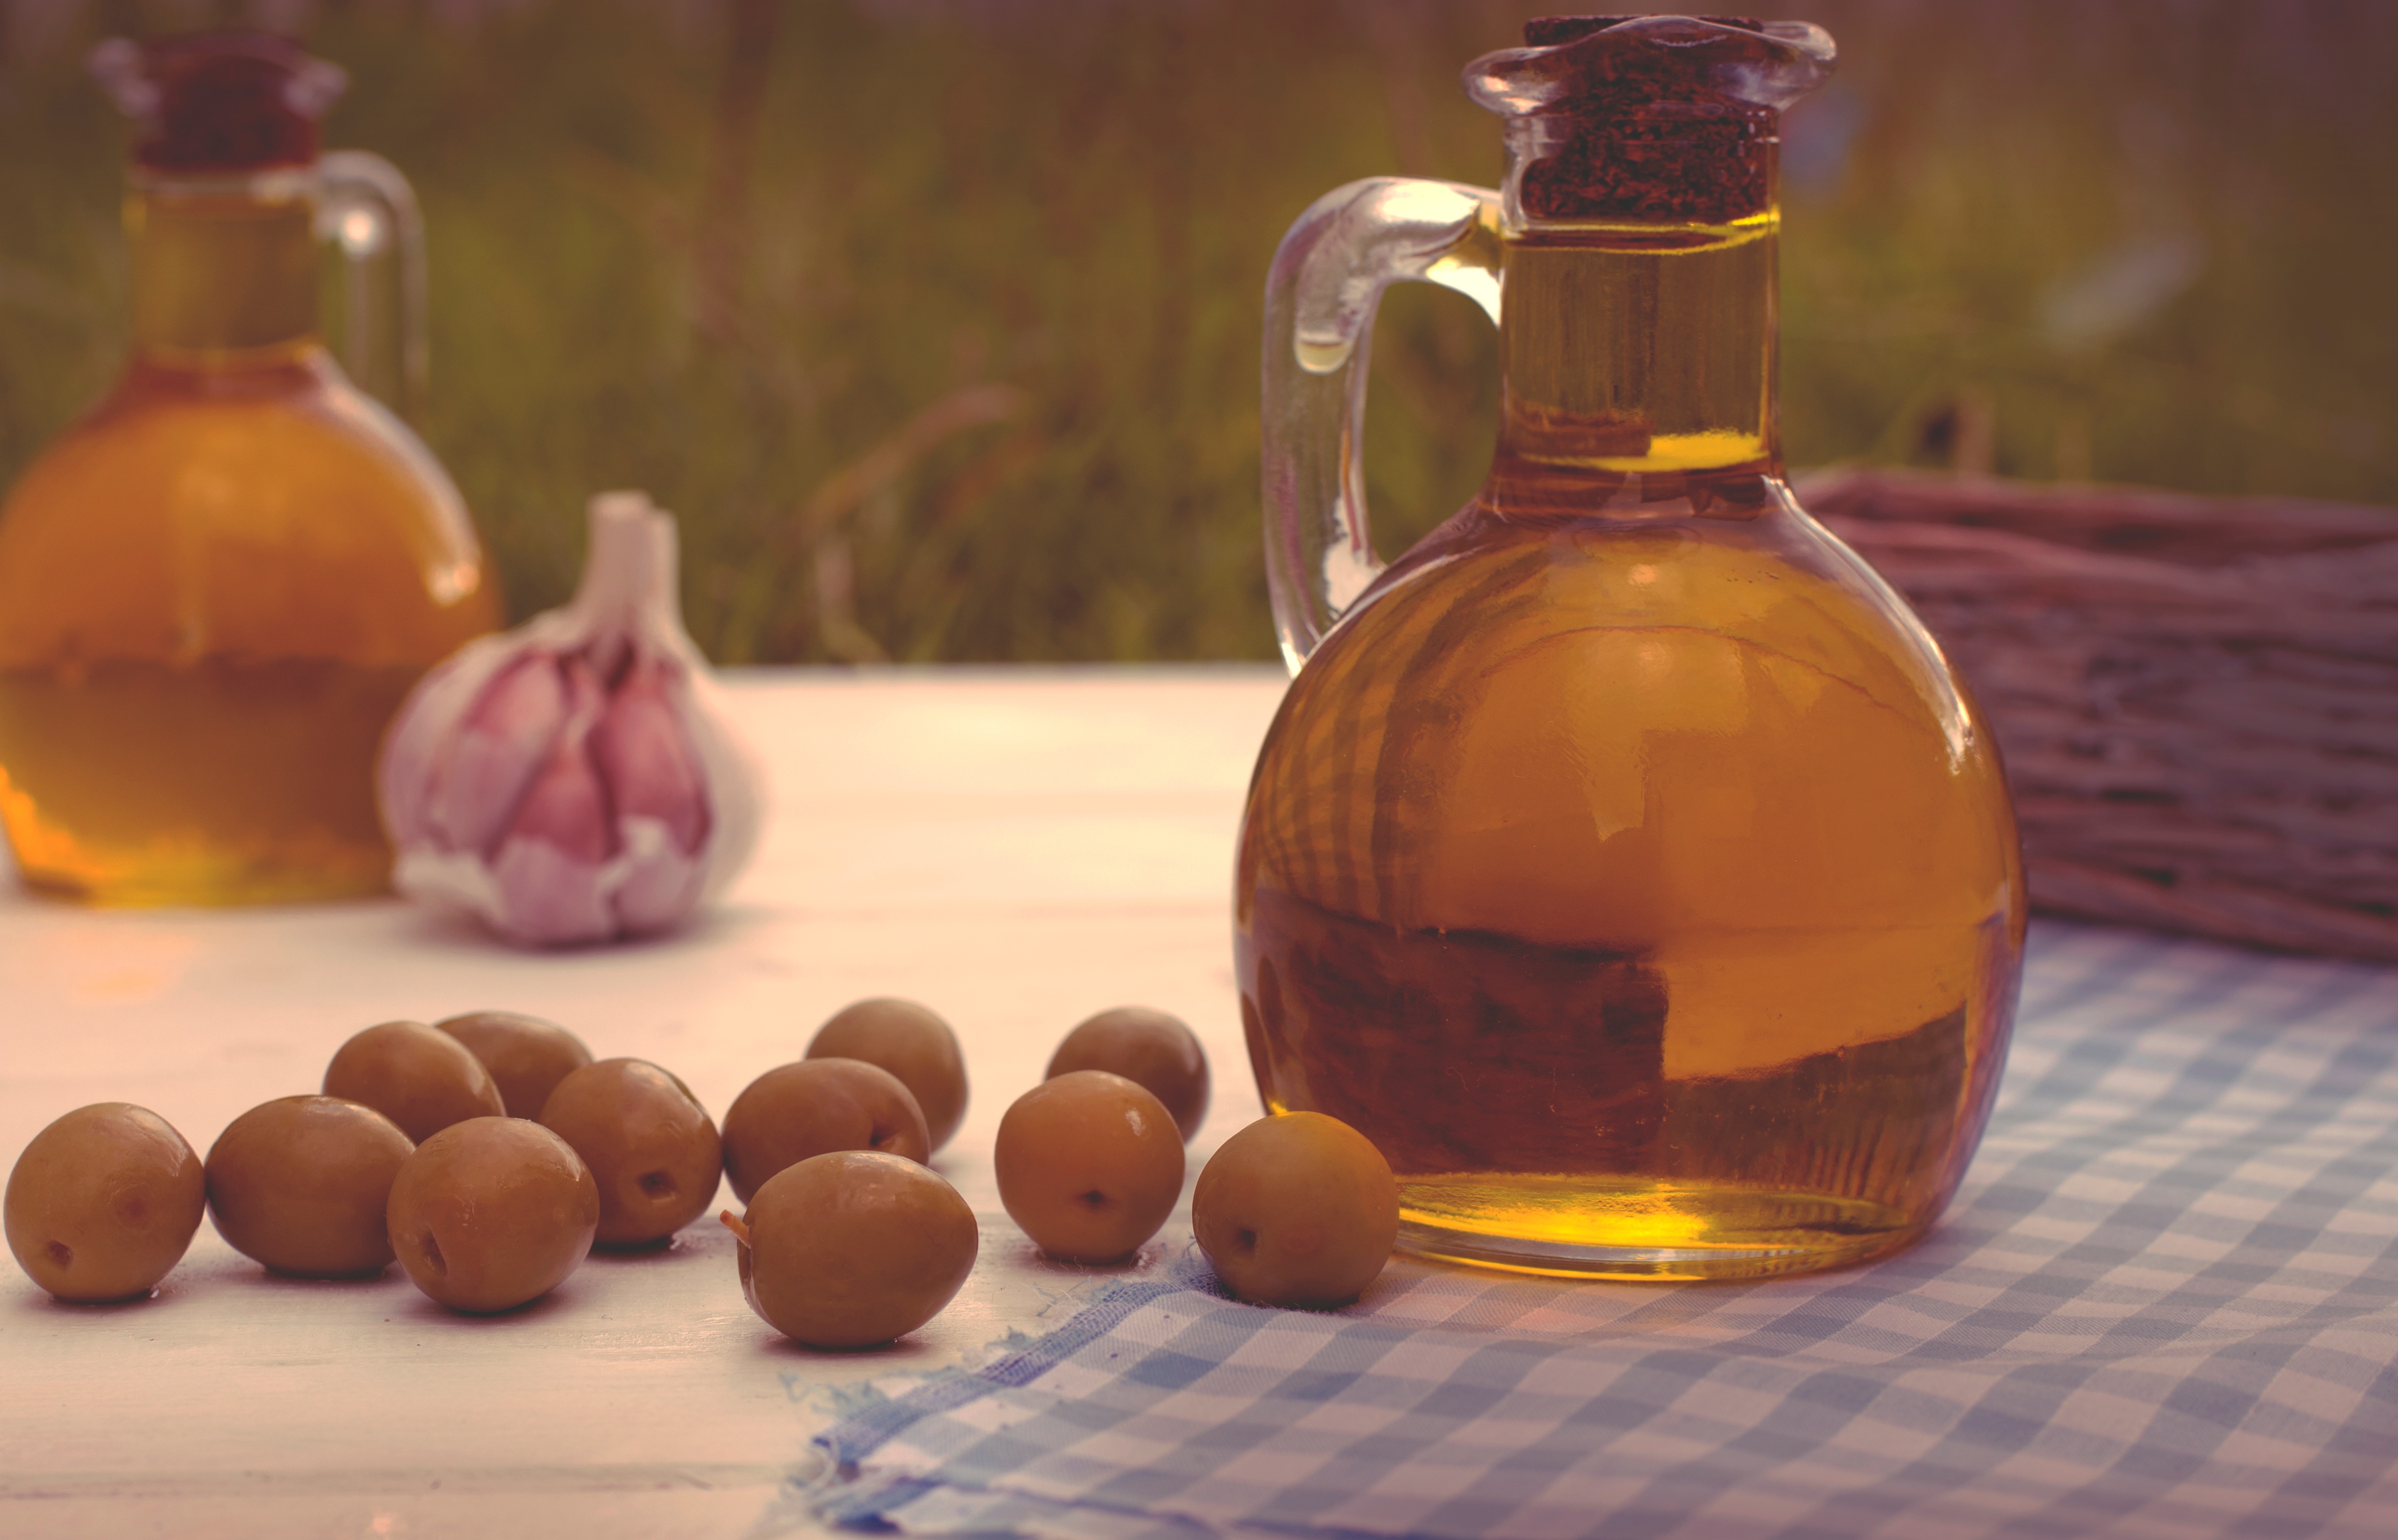
food, produce, bottle, painting, glass bottle, whisky, liqueur, distilled beverage